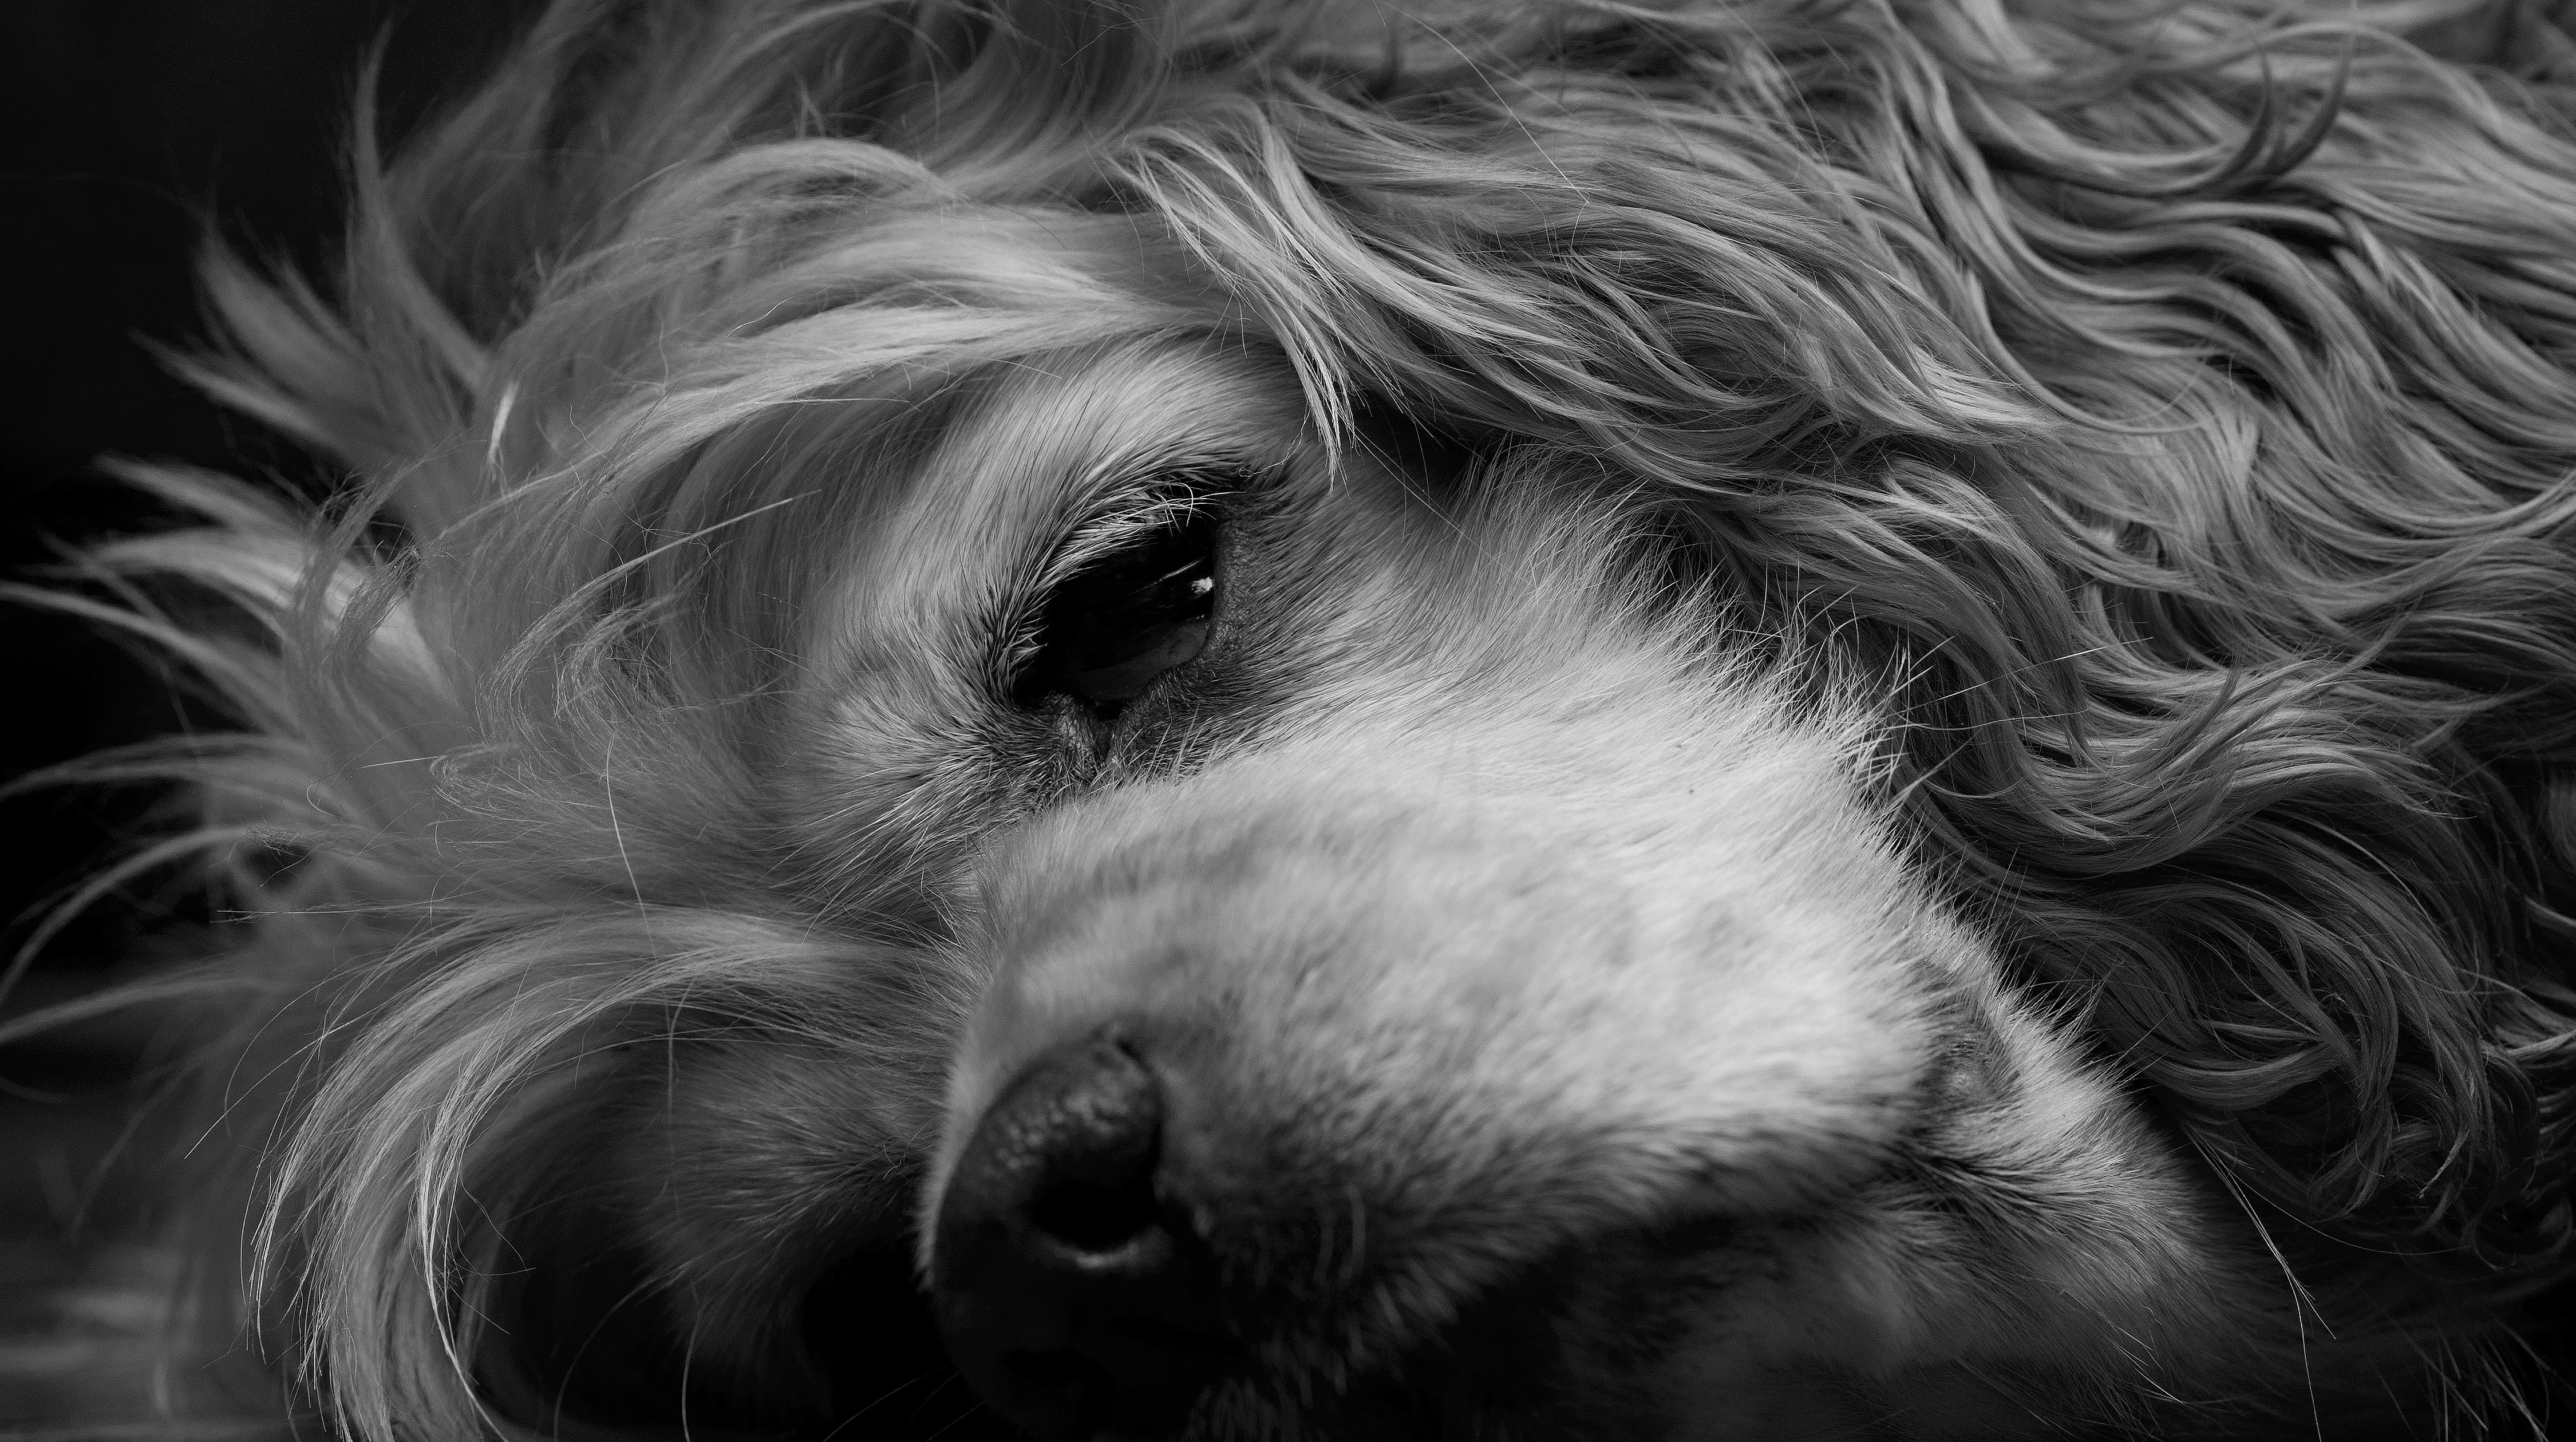
black and white, puppy, dog, sleeping, mammal, black, monochrome, close up, vertebrate, monochrome photography, dog like mammal